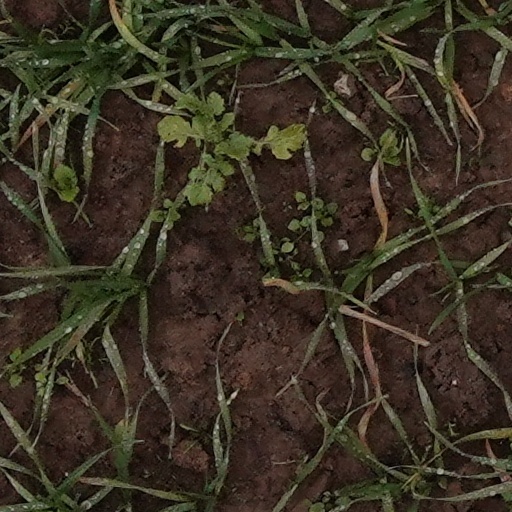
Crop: wheat